Scleractinia

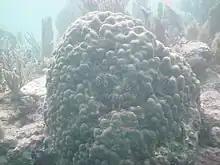
"Montastraea annularis" can be fragmented to form new colonies.

Stony corals have a great range of reproductive strategies and can reproduce both sexually and asexually. Many species have separate sexes, the whole colony being either male or female, but others are hermaphroditic, with individual polyps having both male and female gonads. Some species brood their eggs but in most species, sexual reproduction results in the production of a free-swimming planula larva that eventually settles on the seabed to undergo metamorphosis into a polyp. In colonial species, this initial polyp then repeatedly divides asexually, to give rise to the entire colony.